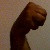
The image shows a hand gesture representing the letter 'M' in Indian Sign Language.